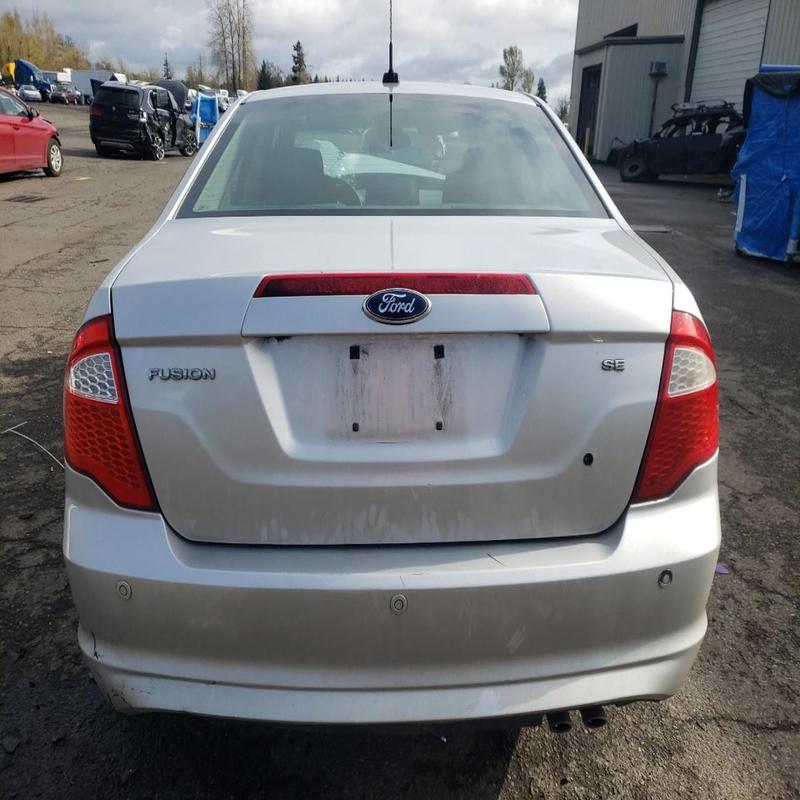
Aucun dommage détecté.
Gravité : aucun